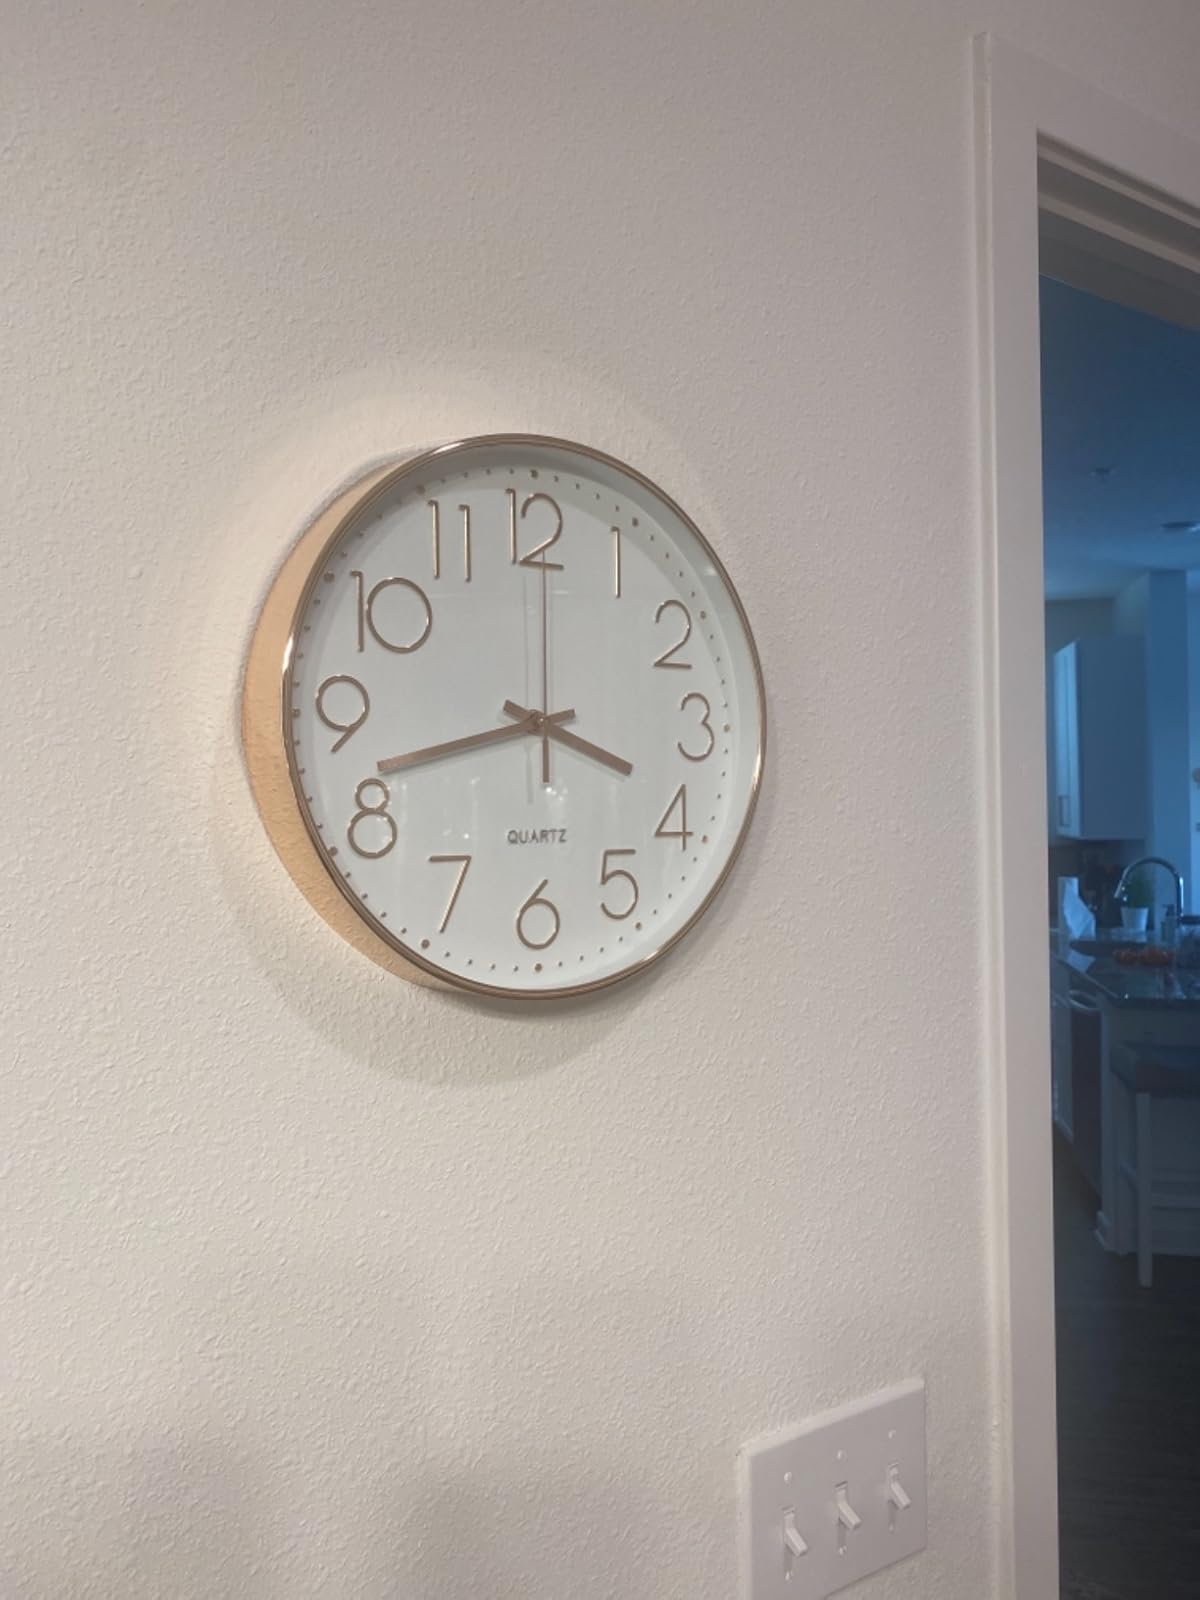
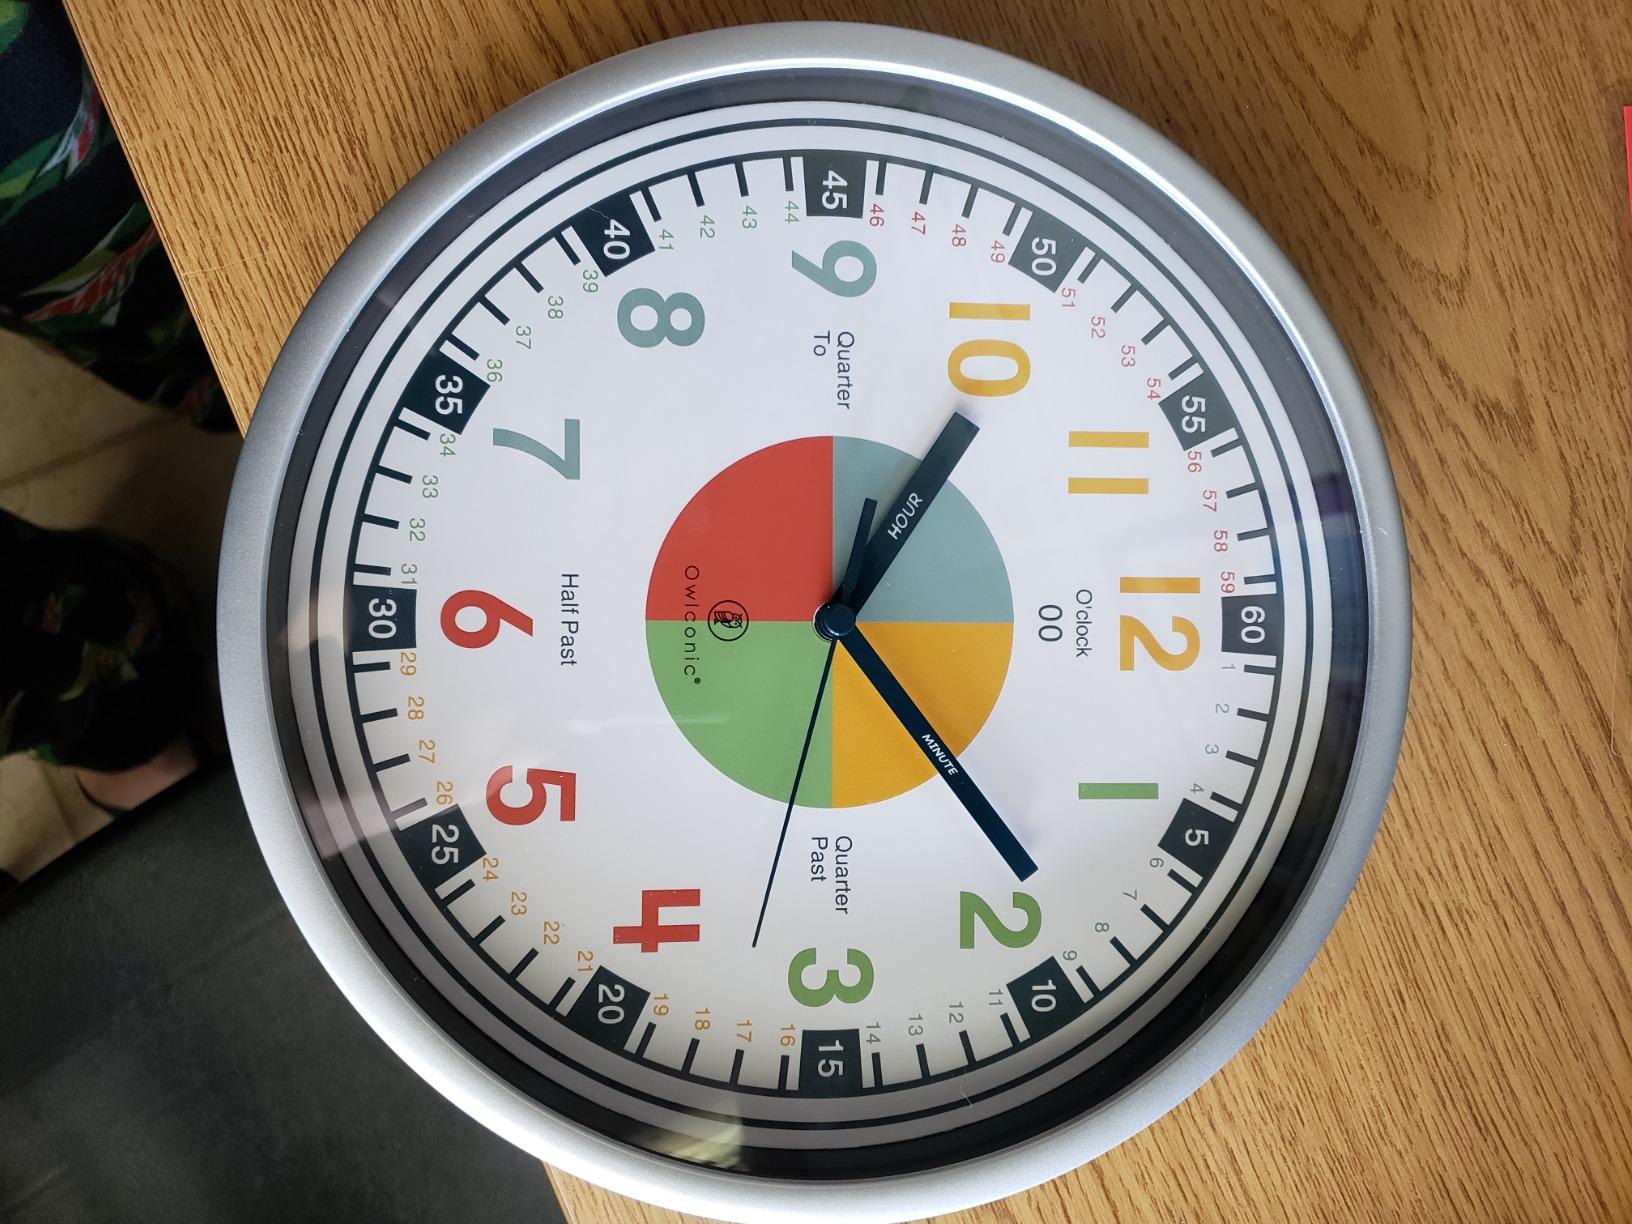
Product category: clock
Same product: no